Allen Ludden

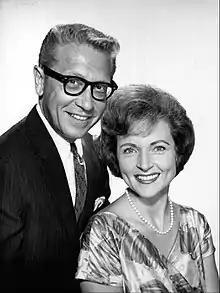
Ludden with Betty White (1963)

Ludden married Margaret McGloin on October 11, 1943. She died of cancer on October 30, 1961. They had a son, David, and two daughters, Martha and Sarah.